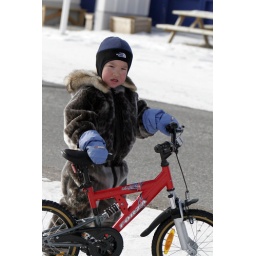
Kangerlussuaq, Greenland. Nice bike and nice seal skin suit in the Greenlandic traditon. Oh, and a North Face hat